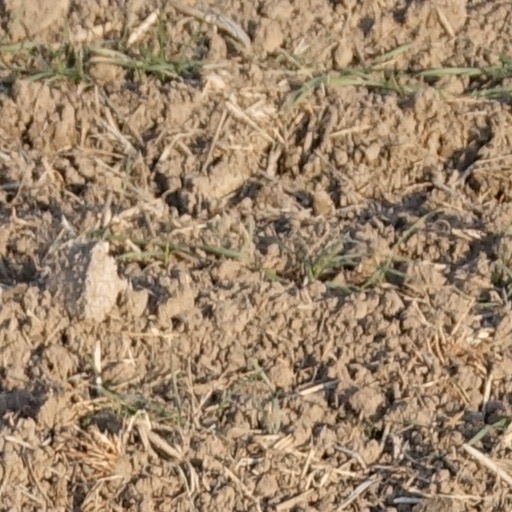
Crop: wheat